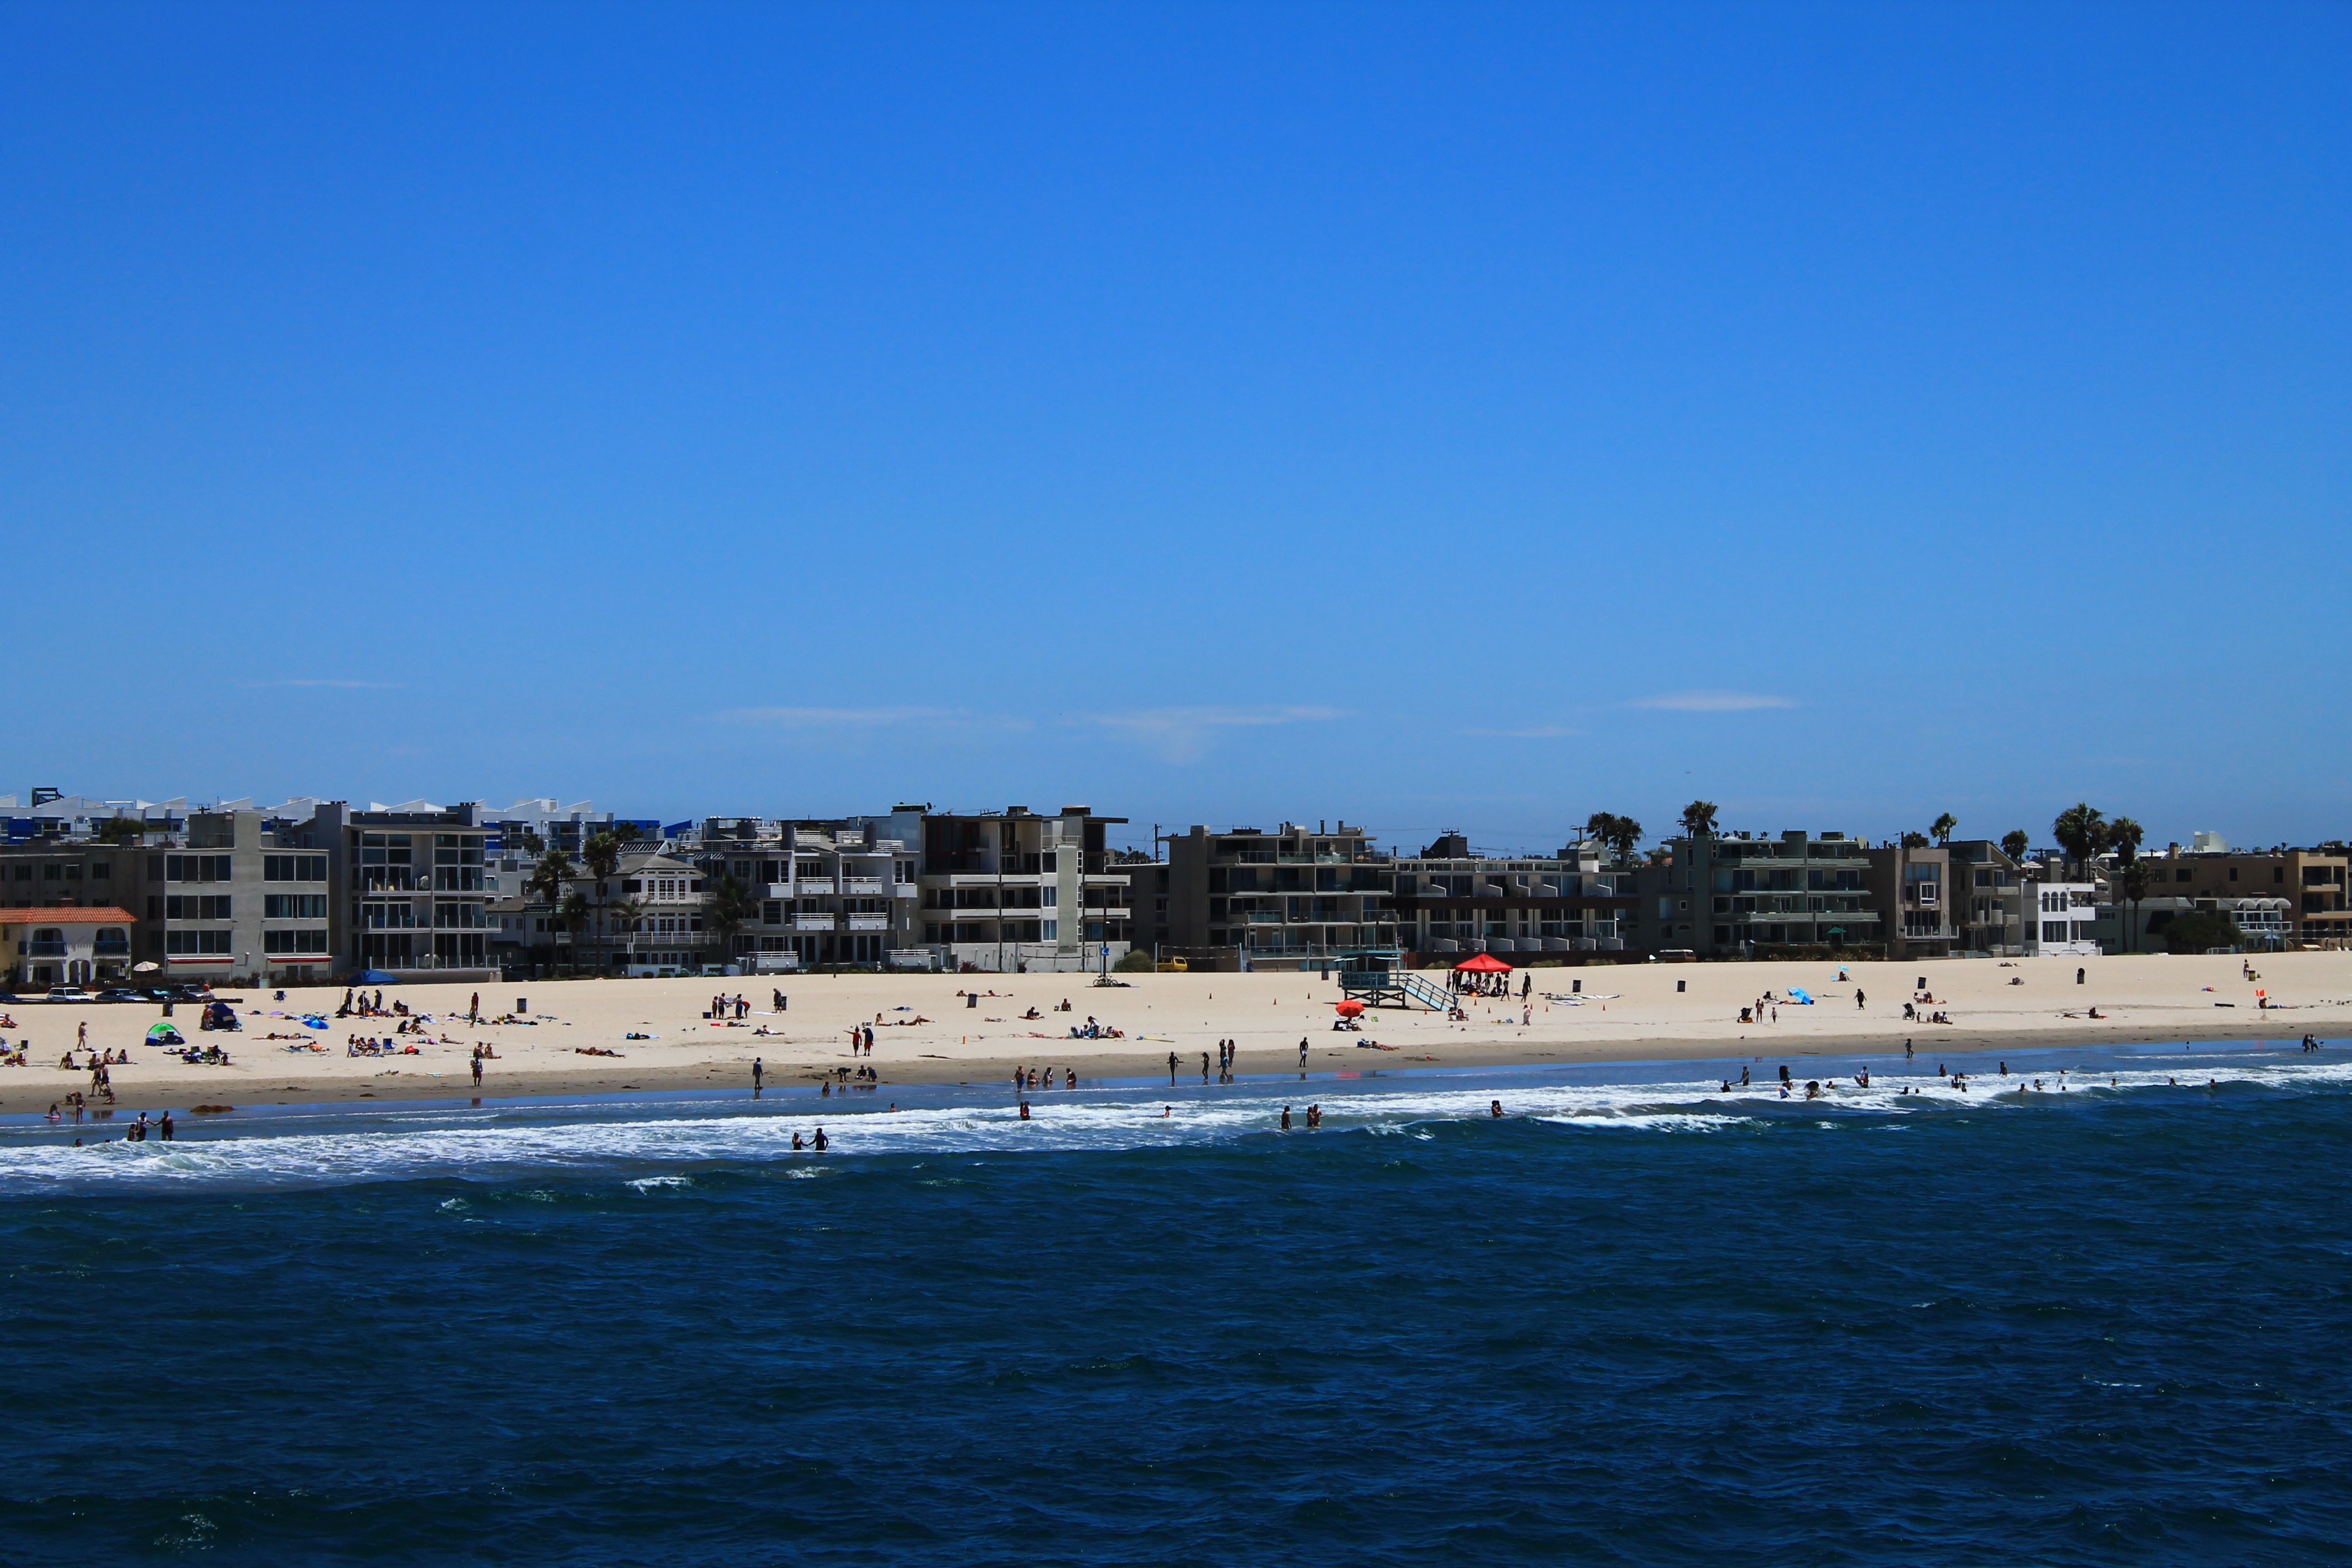
beach, sea, coast, water, ocean, horizon, sky, ship, clear, vehicle, harbor, blue, marina, california, watercraft, cape, santa monica, passenger ship